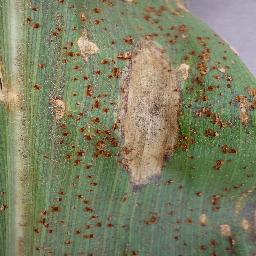
Label: Corn___Northern_Leaf_Blight